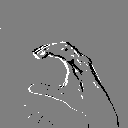
ASL letter: c